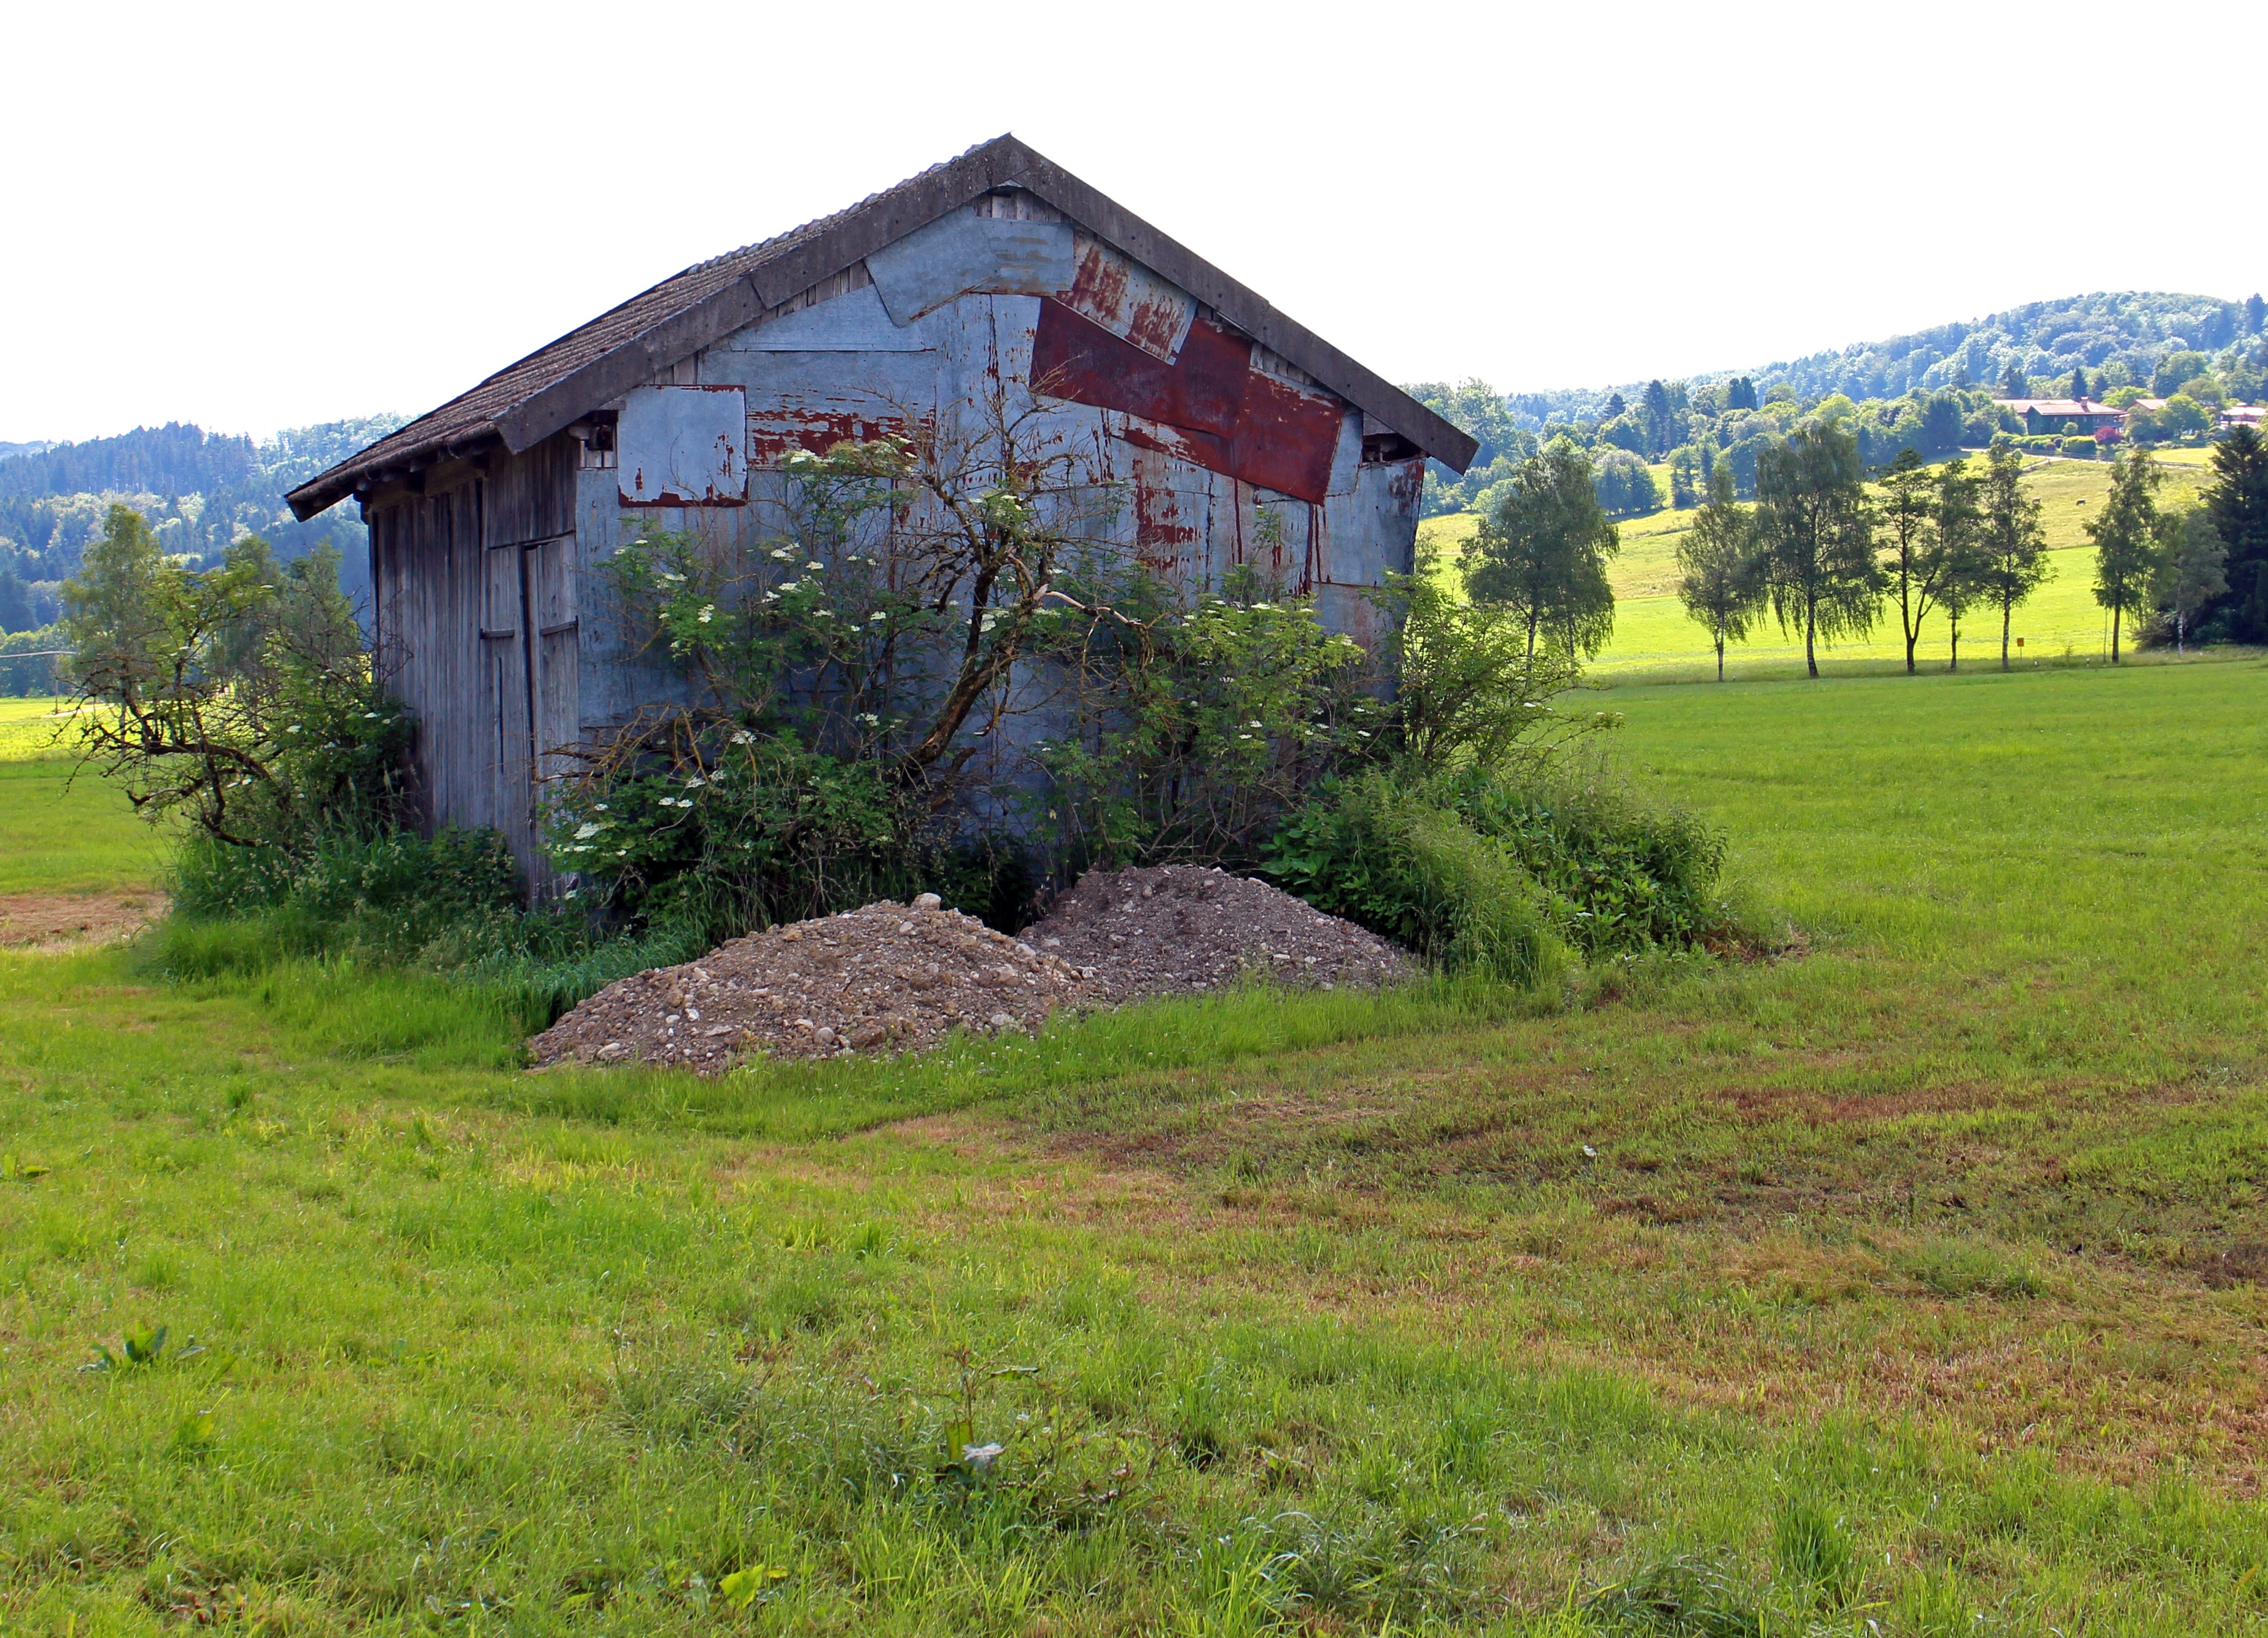
nature, grass, field, farm, lawn, meadow, old, barn, home, hut, village, cottage, pasture, ranch, property, plantation, estate, real estate, rural area, field barn, land lot